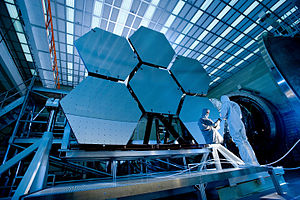
James Webb Space Telescope
Test af spejlene i teleskopet.
James Webb Space Telescope er et planlagt, ubemandet, amerikansk rumobservatorium, der forventes opsendt i marts 2021 af en Ariane 5 raket som en afløser for rumoberservatorierne Hubble og Spitzer Space Telescope. JWST bygges af NASA i samarbejde med European Space Agency og Canadian Space Agency.